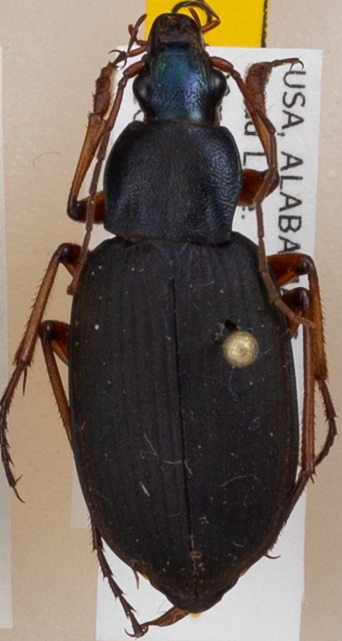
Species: Chlaenius erythropus
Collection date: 2017-08-08
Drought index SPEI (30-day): -0.39
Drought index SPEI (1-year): -0.17
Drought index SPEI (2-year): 0.03